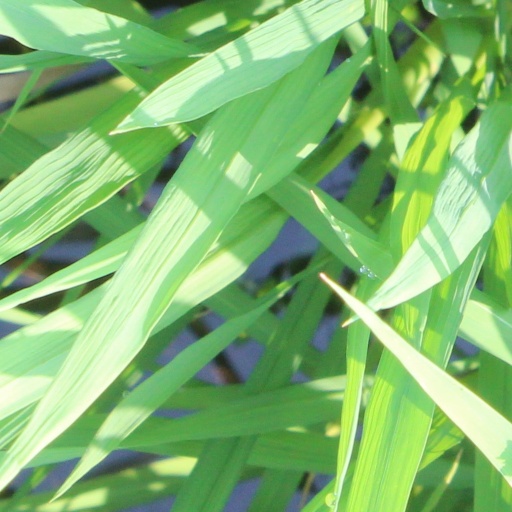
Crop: rice